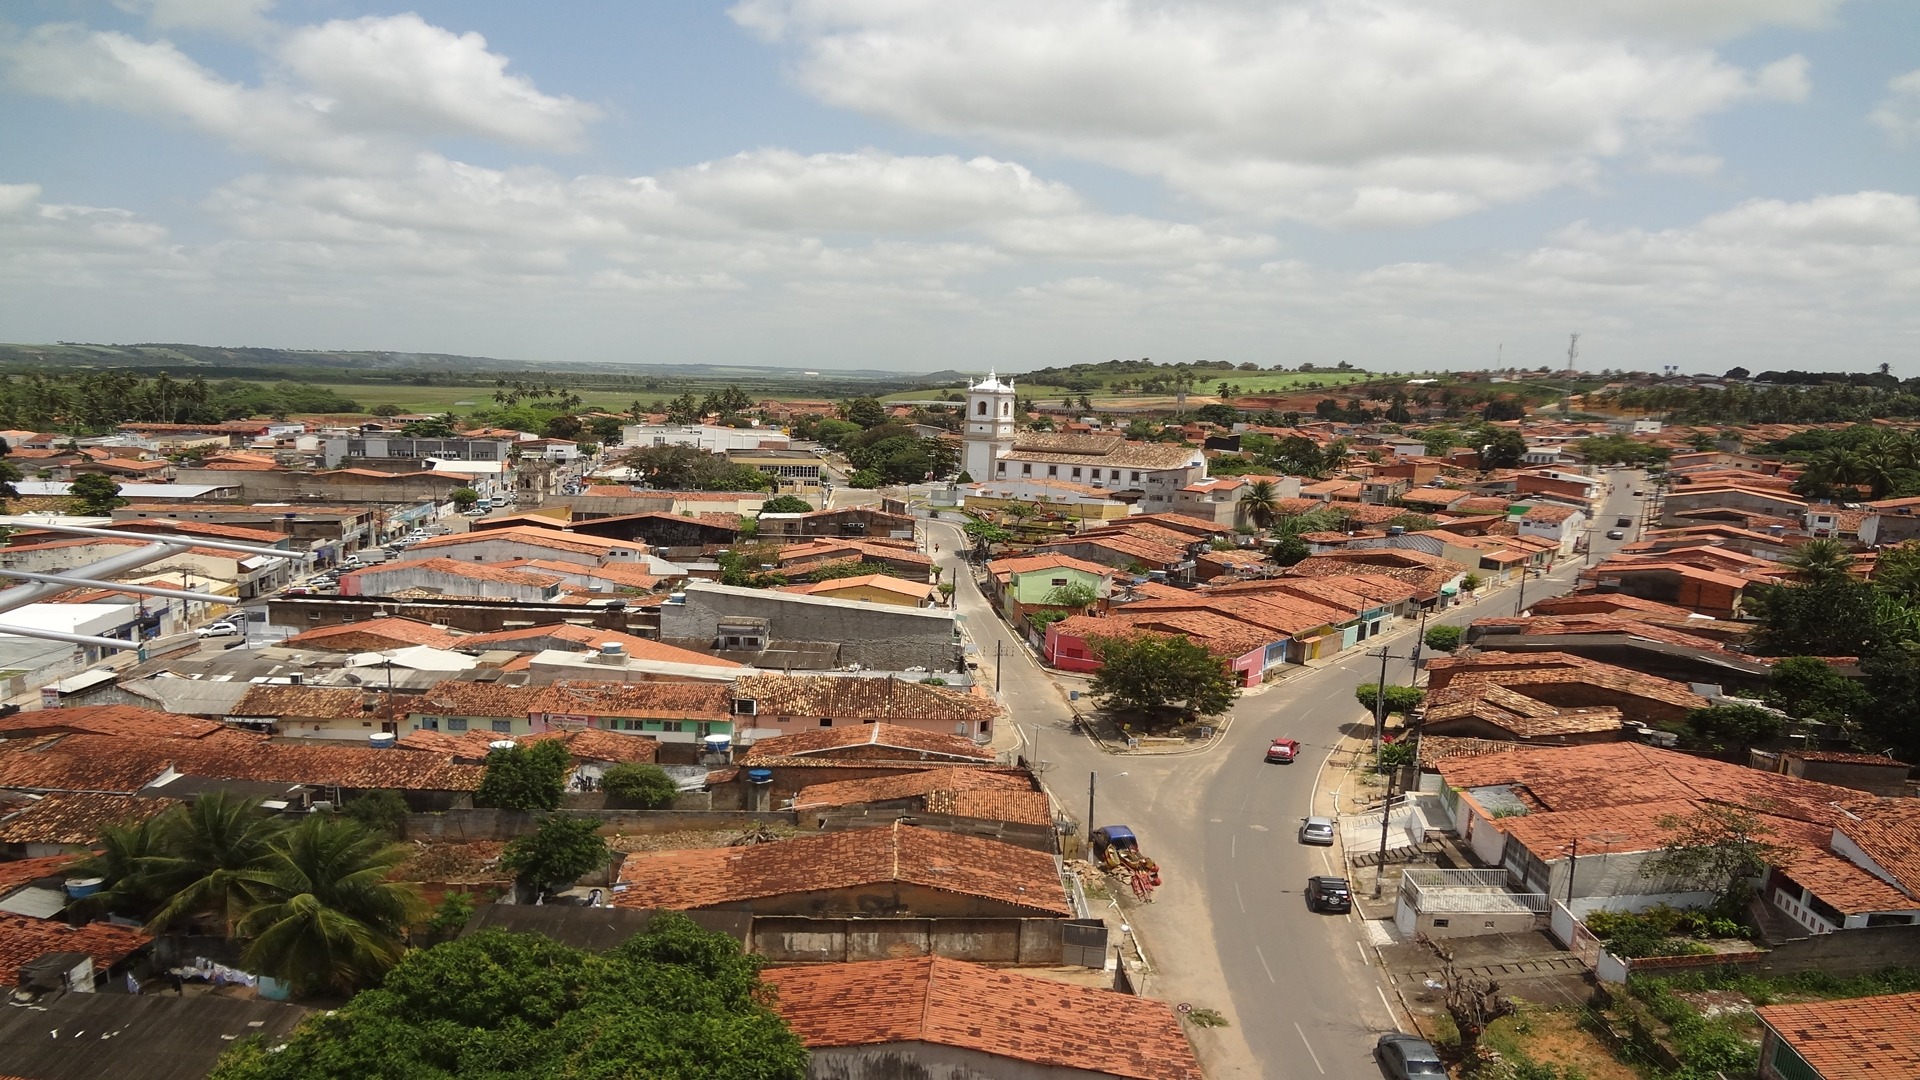
tree, sky, town, roof, city, village, suburb, neighbourhood, real estate, bird's eye view, aerial photography, urban area, residential area, metropolitan area, land lot, cities of alagoas, center coruripe, beautiful northeastern city